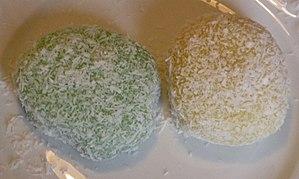
Perle de coco
La perle de coco est un dessert chinois à base de farine de riz gluant, fourré à la crème de haricot mungo et au sucre, et saupoudré de copeaux de chair de noix de coco.